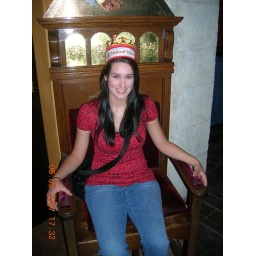
small girl in a big chair